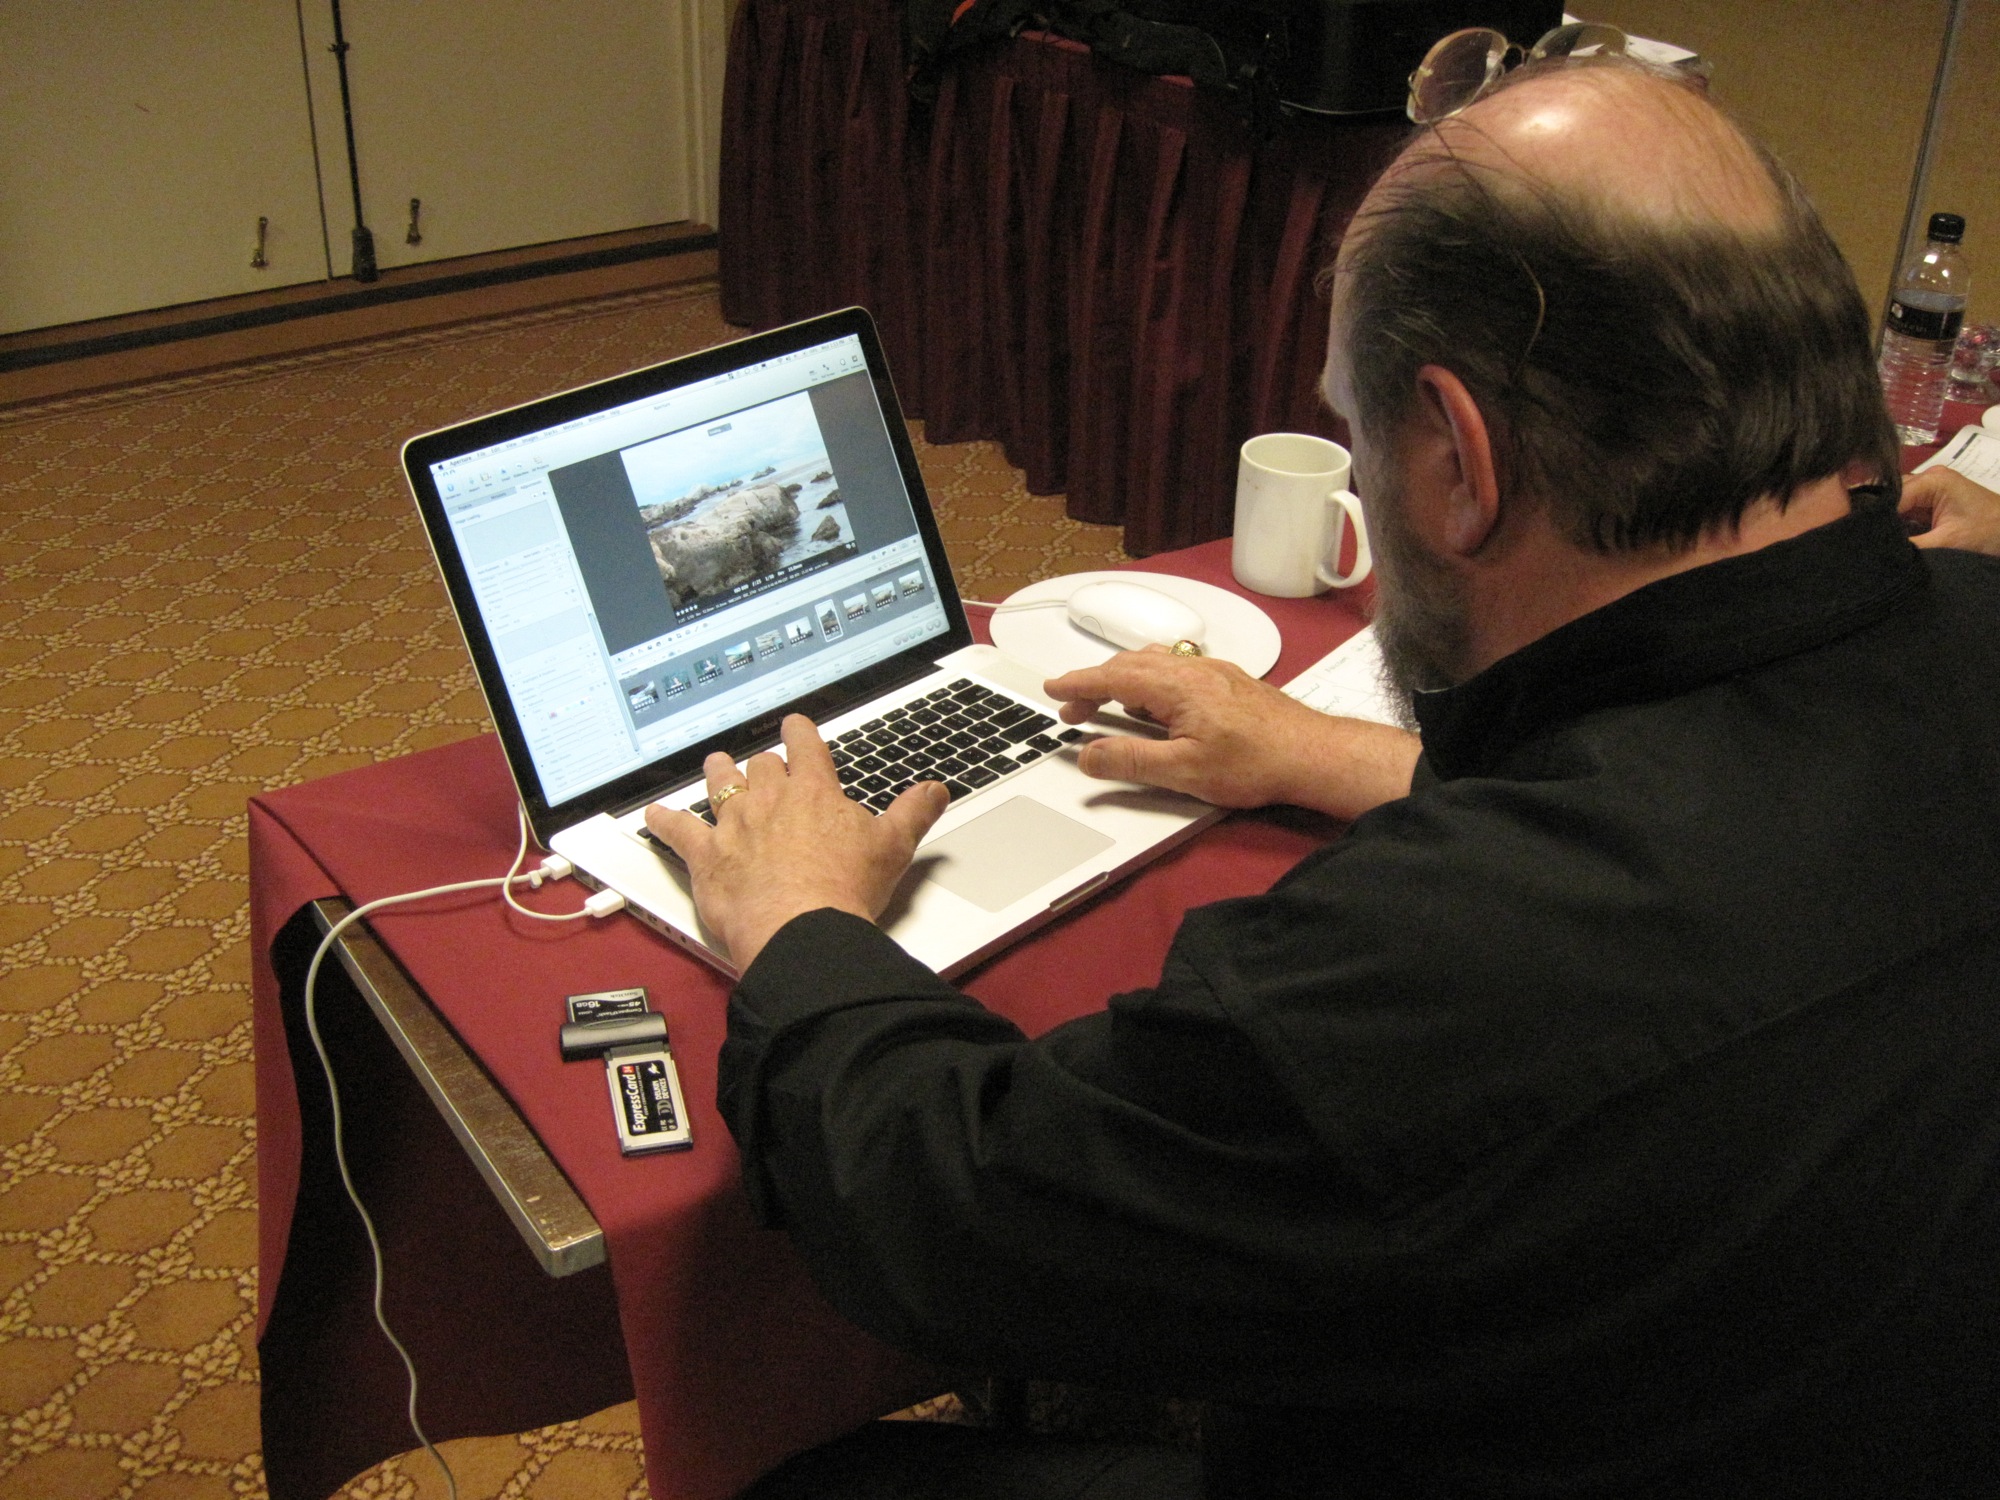
laptop, technology, communication, nmc2009, electronic device